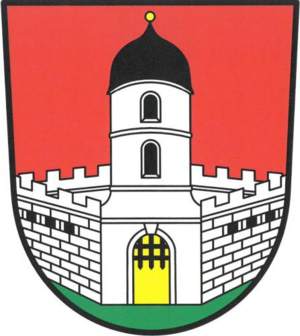
Větrný Jeníkov est un bourg du district de Jihlava, dans la région de Vysočina, en Tchéquie. Sa population s'élevait à 627 habitants en 2018.